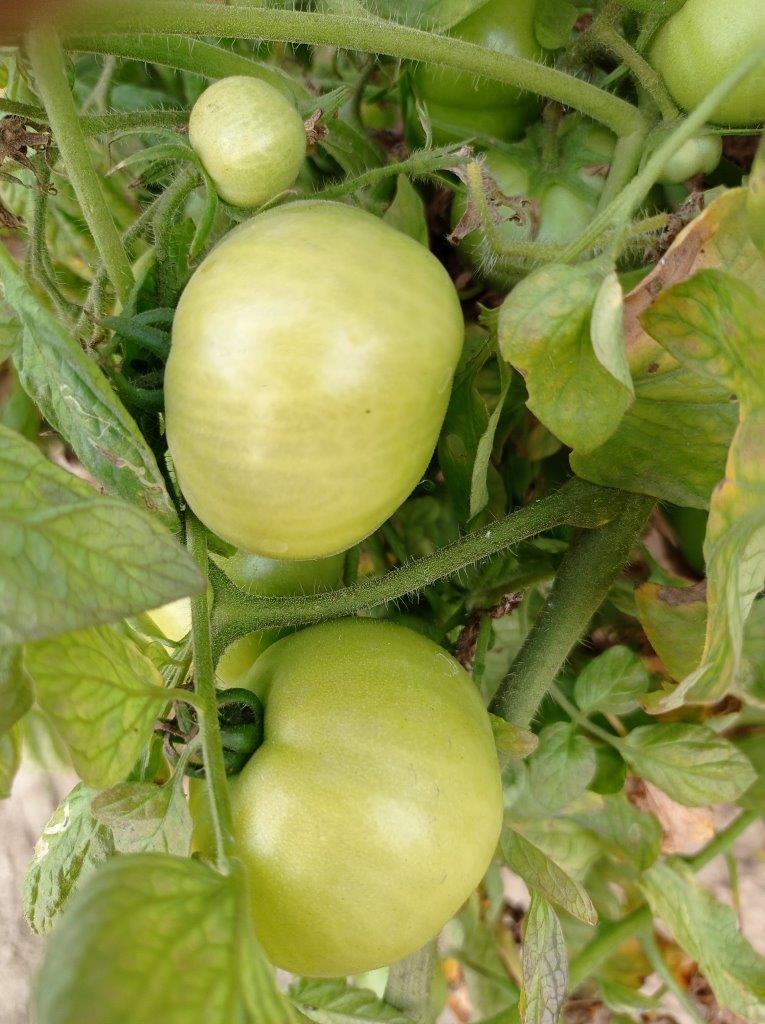
Maturity: Immature